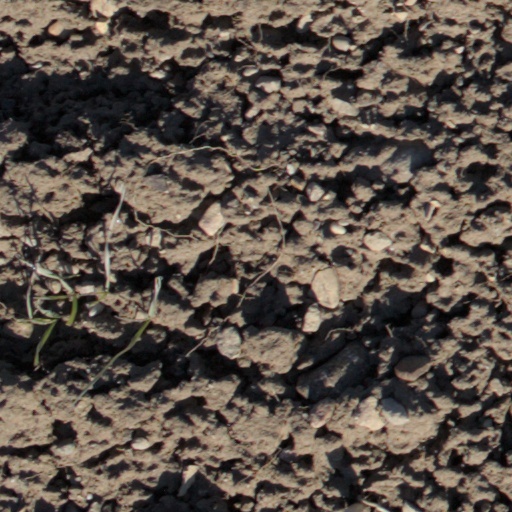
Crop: wheat